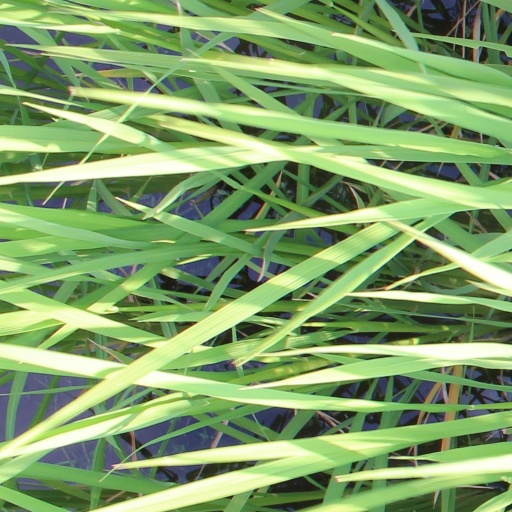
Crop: rice